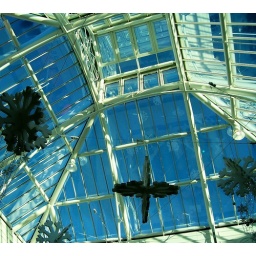
These snowflakes were actually white, but because of sunlight direction they appear black - see reflected white in glass